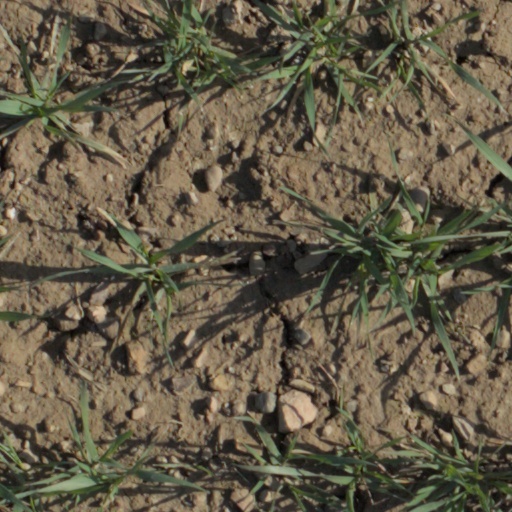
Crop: wheat